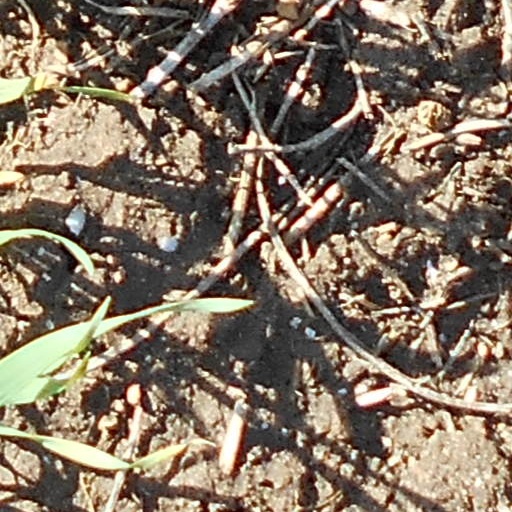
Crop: wheat